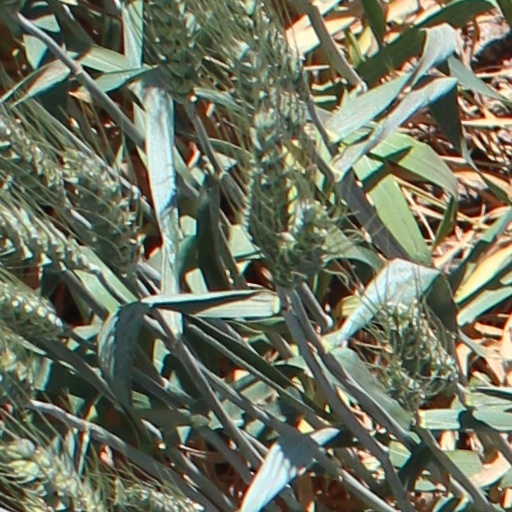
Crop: wheat